Graft-versus-host disease

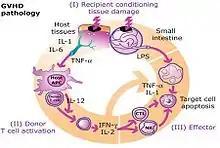
GvHD pathology

After bone marrow transplantation, T cells present in the graft, either as contaminants or intentionally introduced into the host, attack the tissues of the transplant recipient after perceiving host tissues as antigenically foreign. The T cells produce an excess of cytokines, including TNF-α and interferon-gamma (IFNγ). A wide range of host antigens can initiate graft-versus-host disease, among them the human leukocyte antigens (HLA). However, graft-versus-host disease can occur even when HLA-identical siblings are the donors. HLA-identical siblings or HLA-identical unrelated donors often have genetically different proteins (called minor histocompatibility antigens) that can be presented by major histocompatibility complex (MHC) molecules to the donor's T-cells, which see these antigens as foreign and so mount an immune response.